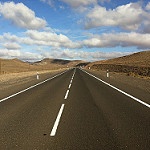
Scene: Outdoor